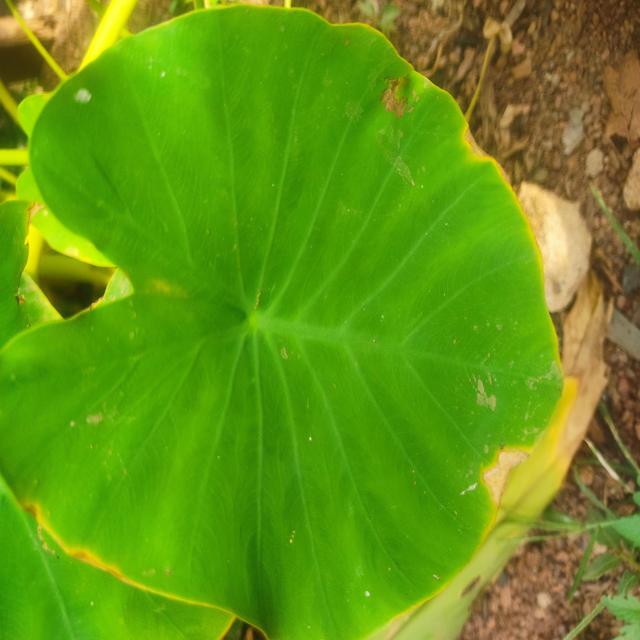
Label: Mid_Blight